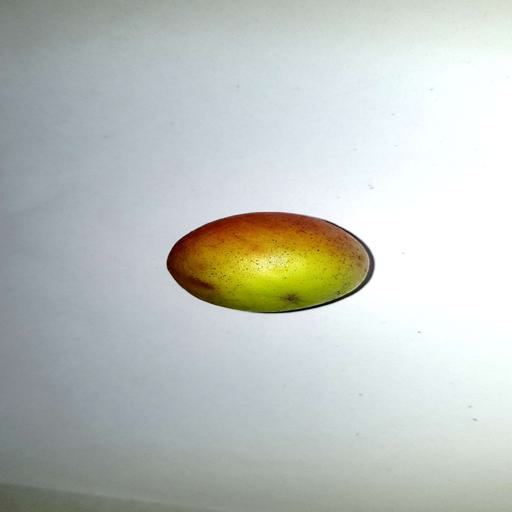
Label: healthy